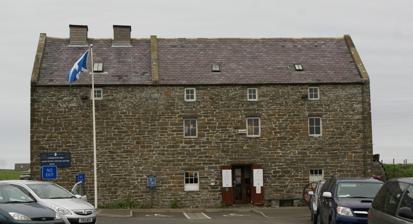
Building: Tormiston Mill
Country: Unknown
Year built: 1885
Watermill (1882–1962), Visitor Centre (1989–2016) in Stenness Tormiston Mill Tormiston Mill in 2011 as the Maeshowe Visitor Centre Type Watermill (1882–1962) Visitor Centre (1989–2016) Location Stenness Area Mainland, Orkney Built 1882 Owner Historic Environment Scotland Location of Tormiston Mill in Orkney Islands Tormiston Mill is a Category B listed watermill located on the Mainland of Orkney , in Scotland, owned by Historic Scotland since 1989. The mill sits adjacent to Maeshowe Chambered Cairn . History Watermill (1882–1962) Tormiston Mill was built in 1882 by Colonel Balfour of Shapinsay , and became operational shortly after. Many of the original mill mechanisms have been preserved inside. The mill is a large, rectangular building with three floors and originally a small attic until it was stripped out during asbestos removal in the 2010s. It was powered by three pairs of grinding stones driven by a cast iron water wheel . Tormiston was not a flour mill, but instead processed grain, peas and beans for animal feed, as well as coarse bere and oatmeal for bread or porridge. Tormiston Mill served the parish of Stenness until 1962 when it finally ceased production. After the mill closed, it became a restaurant and shop in 1972, winning a European Architectural Heritage Award in 1975. Maeshowe Visitor Centre (1989–2016) Tormiston Mill was purchased by Historic Scotland in 1989, and because of the building's close proximity to Maeshowe Chambered Cairn, it became the ticket office and gift shop of Maeshowe. A cafe was located on the second floor until around 2005. Tormiston Mill had no wheelchair access to the gift shop on the first floor, and there were concerns about the asbestos located within the roof of the building. As safety concerns grew revolving around the carpark's close proximity with the A965 road , a crash outside the mill finally led to the close of the mill as a visitor centre in September 2016. Tours from Maeshowe operated via shuttle bus from the Skara Brae visitor centre in Sandwick until a new Maeshowe visitor centre opened in Stenness Village in April 2017. Tormiston Mill was officially condemned for Historic Scotland staff use in 2020. References